Richard Levy Gallery

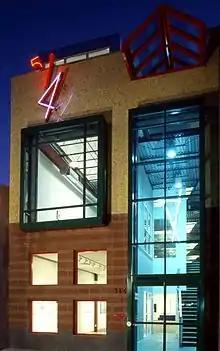
Richard Levy Gallery

Richard Levy Gallery, established in 1991 in downtown Albuquerque, New Mexico, specializes in contemporary art. The gallery program includes work by John Baldessari, Thomas Barrow, Wilson Bentley, William Betts, Debra Bloomfield, Xuan Chen, John Chervinsky, Constance DeJong, Richard Estes, Alex Katz, Jeff Kellar, Jay Kelly, Jenna Kuiper, Isa Leshko, Matt Magee, Rania Matar, Matthew McConville, Emi Ozawa, Gordon Parks, Antoine Predock, Willy Bo Richardson, Ed Ruscha, Manjari Sharma, Eric Tillinghast, Mary Tsiongas, James Turrell, Tom Waldron, and Pablo Zuleta Zahr. The gallery has participated in special global initiatives like 2015 On the Map: Unfolding Albuquerque Art + Design, ISEA 2012: Machine Wilderness and 2009's LAND/ART New Mexico.